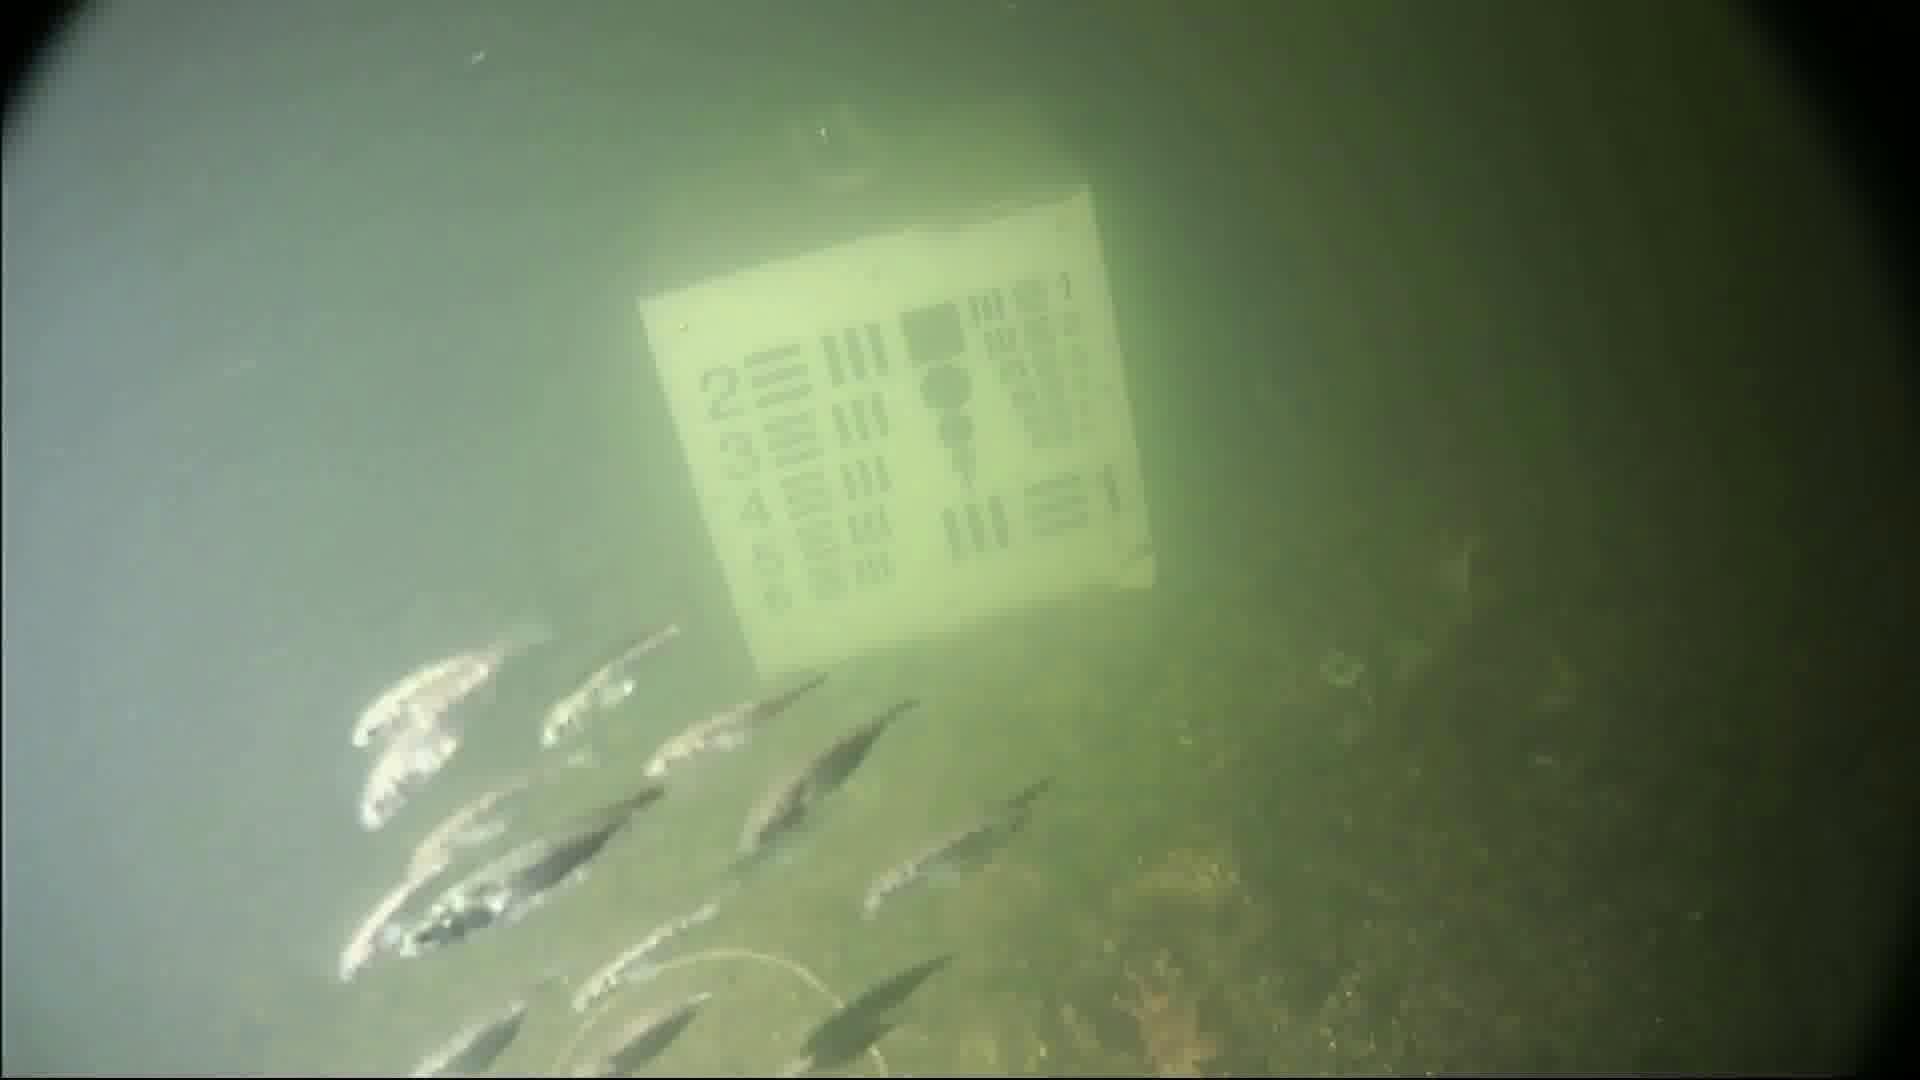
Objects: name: small_fish
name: starfish